Festival of Death

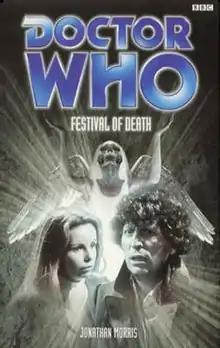

Festival of Death is a BBC Books original novel written by Jonathan Morris and based on the long-running British science fiction television series "Doctor Who". It features the Fourth Doctor, Romana II, and K9.